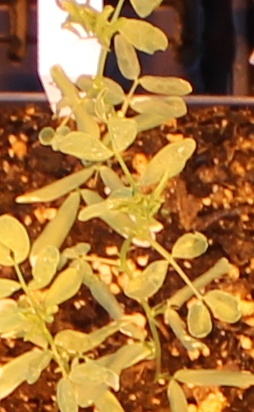
Label: Lentil